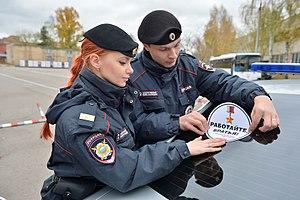
Police est le nom des services de police fédéraux en Russie. Elle est rattachée au Ministère de l'Intérieur. Elle a été créée en 2011, en remplacement de la Militsia, l'ancien service de police. La Politsiya exerce ses activités conformément à la loi «Sur la police», tel qu'approuvée par l'Assemblée Fédérale et par la suite signée dans la loi le 7 février 2011 par le Président de la Fédération de Russie, Dmitri Medvedev.